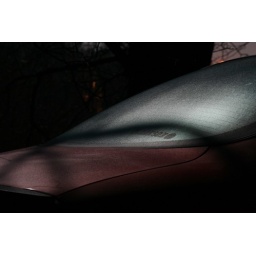
straight out of the camera... long exposure, full moon lit, tree limb shadow, house lights in the back ground.